Claude Nelson-Williams

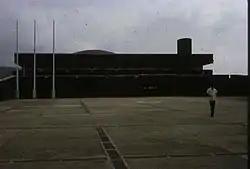
Sierra Leone House of Parliament

Nelson-Williams and his younger brother, John Arnold Nelson-Williams (1932-2008), were active in Sierra Leonean politics. John was elected to the Sierra Leone Parliament and held a cabinet position as Minister of Information and Broadcasting. Although Claude was never elected to Parliament nor held a cabinet position, in comparison to the small number of Creole professionals actively involved in postcolonial politics, he had a significant degree of influence in Sierra Leonean politics during the 1960s and maintained some political clout from then onwards.